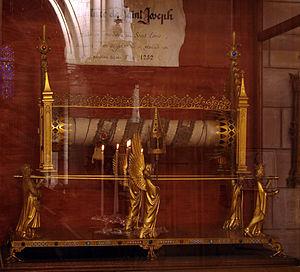
Reliquaire de la ""ceinture de Saint Joseph"". Cette ceinture de chanvre a été donnée en 1248 par Saint Louis à Jehan, sire de Joinville, qui l'a rapportée à Joinville en 1250. Elle est placée dans une gaine brodée de fleurs de lis et des litanies de Saint Joseph, avec des jours rectangulaires permettant de voir la relique. Le tout est présenté dans un reliquaire néogothique du 19ème siècle."